Maserati Quattroporte

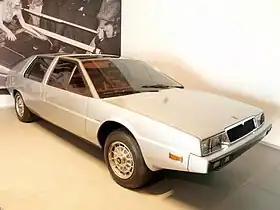
Maserati Medici II

In 1971, Karim Aga Khan ordered another special one-off based on the Maserati Indy platform. Rory Brown was commissioned as the chief engineer of the project. The car received the 4.9-litre V8 engine ("Tipo AM 107/49"), rated at . Carrozzeria Frua designed the car, the prototype of which was displayed in 1971 and 1972 in Paris and Geneva respectively. The car was production ready, even receiving its own chassis code (AM 121), but new owner Citroën used their influence to have Maserati develop the SM-based Quattroporte II instead. Only two vehicles were finished, chassis #004 was sold by Maserati to the Aga Khan in 1974, and the prototype #002 went to the King of Spain, who bought the car directly from Frua.